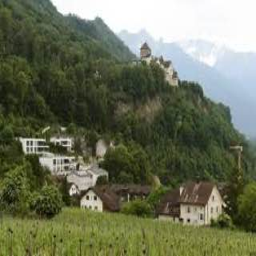
Burg Gutenberg